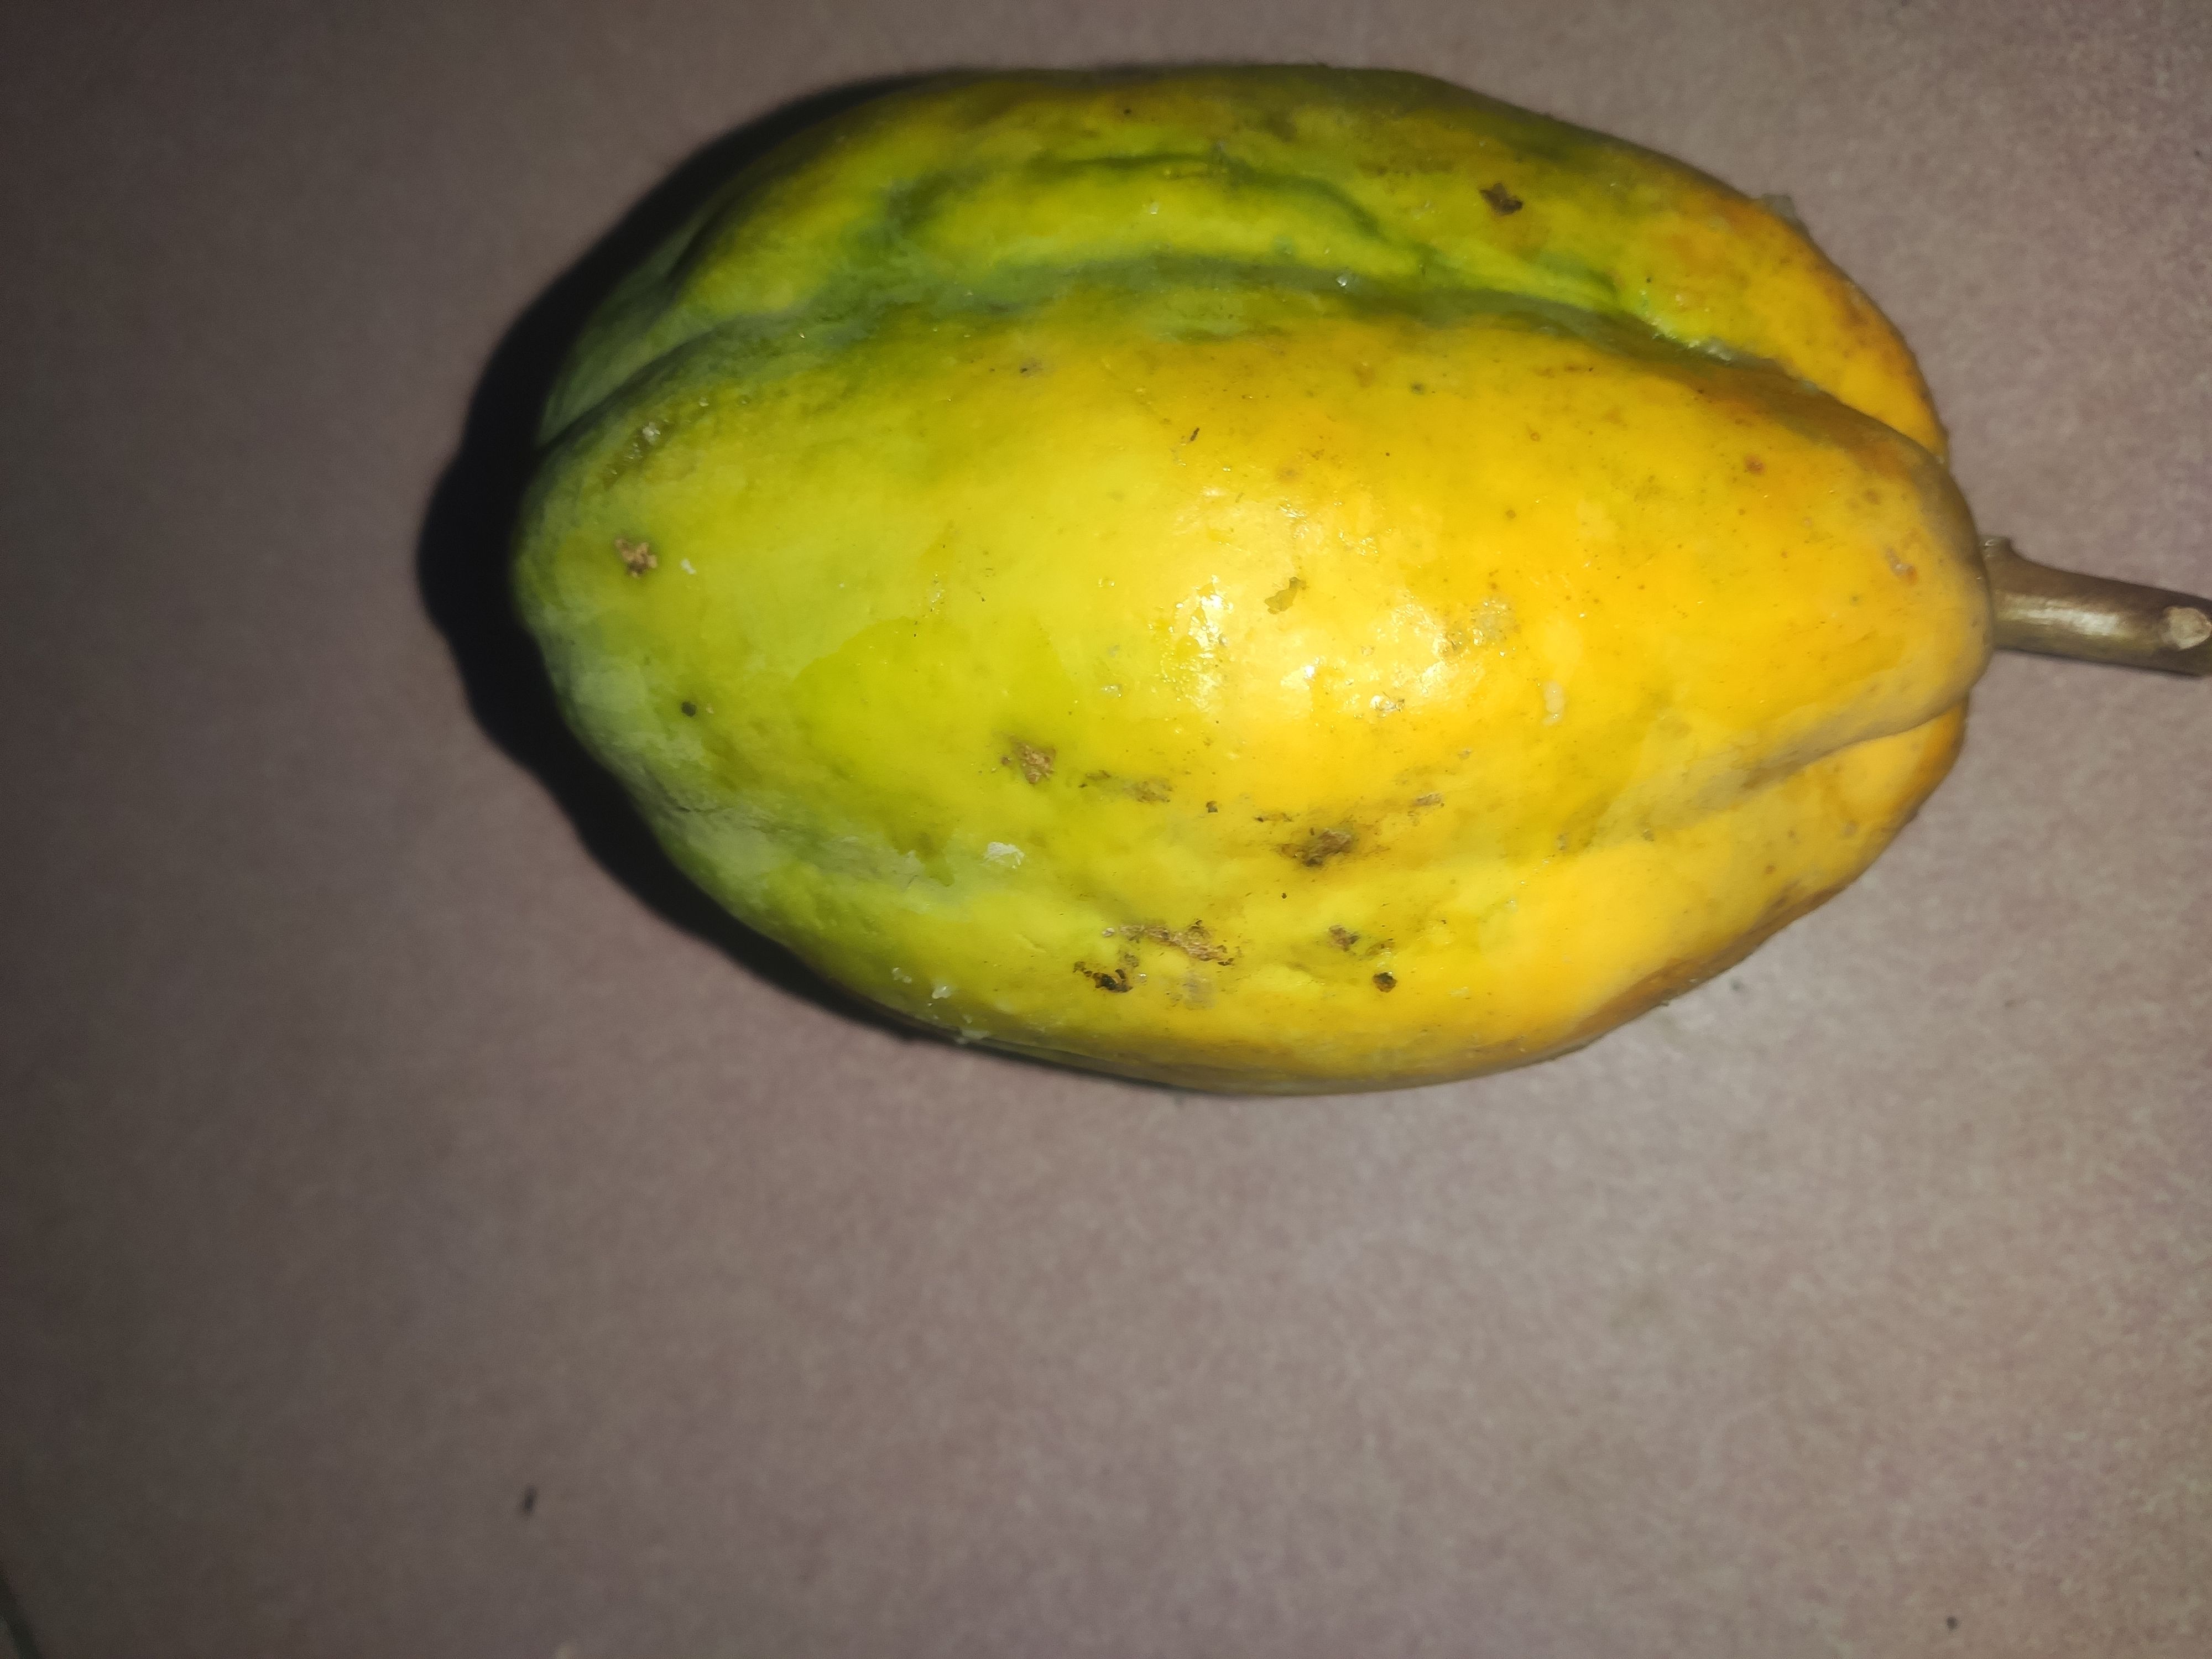
Fruit: papayas
Grade: 1st-grade